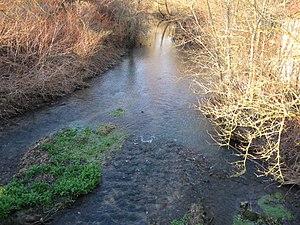
L'Aveyron à Montbouy, route de Gy, peu avant de se jeter dans le Loing.
L'Aveyron, sous-affluent de la Seine par le Loing, est une rivière française de 1ʳᵉ catégorie coulant dans les départements de l'Yonne et du Loiret, dans le bassin versant de la Seine. À ne pas confondre avec l'Aveyron, qui est un affluent du Tarn.
La liste des cours d'eau du Loiret présente les principaux cours d'eau traversant pour tout ou partie le territoire du département français du Loiret dans la région Centre-Val de Loire.